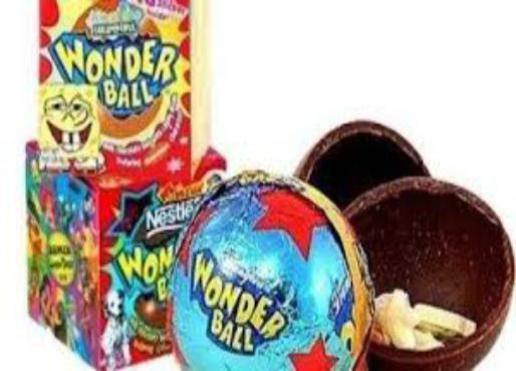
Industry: Leisure